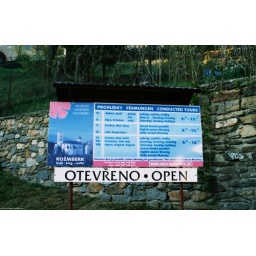
Here's the sign for Rozmbersky Hrad, the castle in Rozmberk.